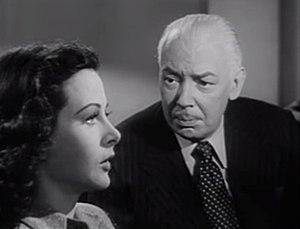
Nicholas Joy, né le 31 janvier 1884 à Paris et mort le 16 mars 1964 à Philadelphie, est un acteur britannique.